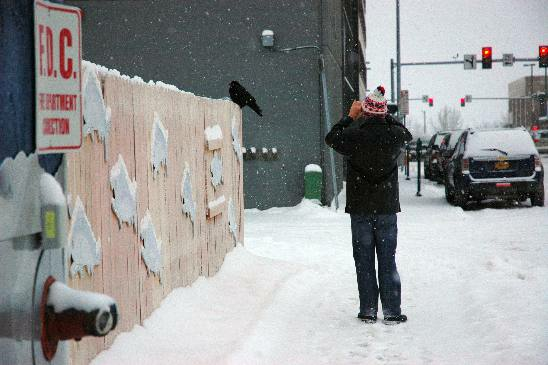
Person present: Yes